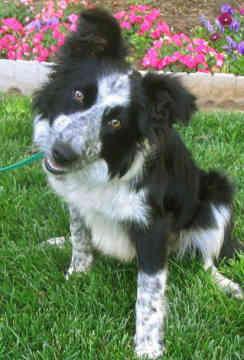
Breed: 2594-n000109-Border_collie